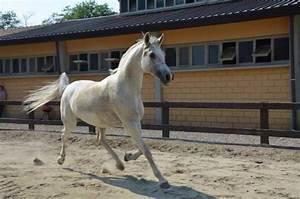
horse